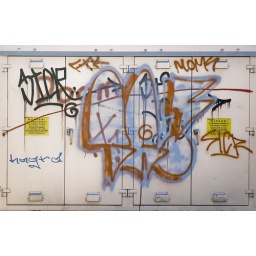
Some graffiti on a train switch in Asheville near the river arts district.